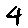
Label: 4